Feleipe Franks

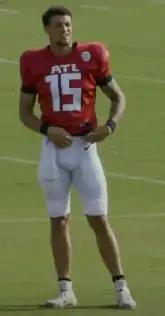
Franks with the Falcons in 2021

On May 3, 2021, Franks signed with the Atlanta Falcons as an undrafted free agent. He was named the third-string quarterback behind incumbent starter Matt Ryan and second-string backup Josh Rosen.